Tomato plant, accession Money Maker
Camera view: tilt-top (135 deg); turntable rotation: 270 degrees
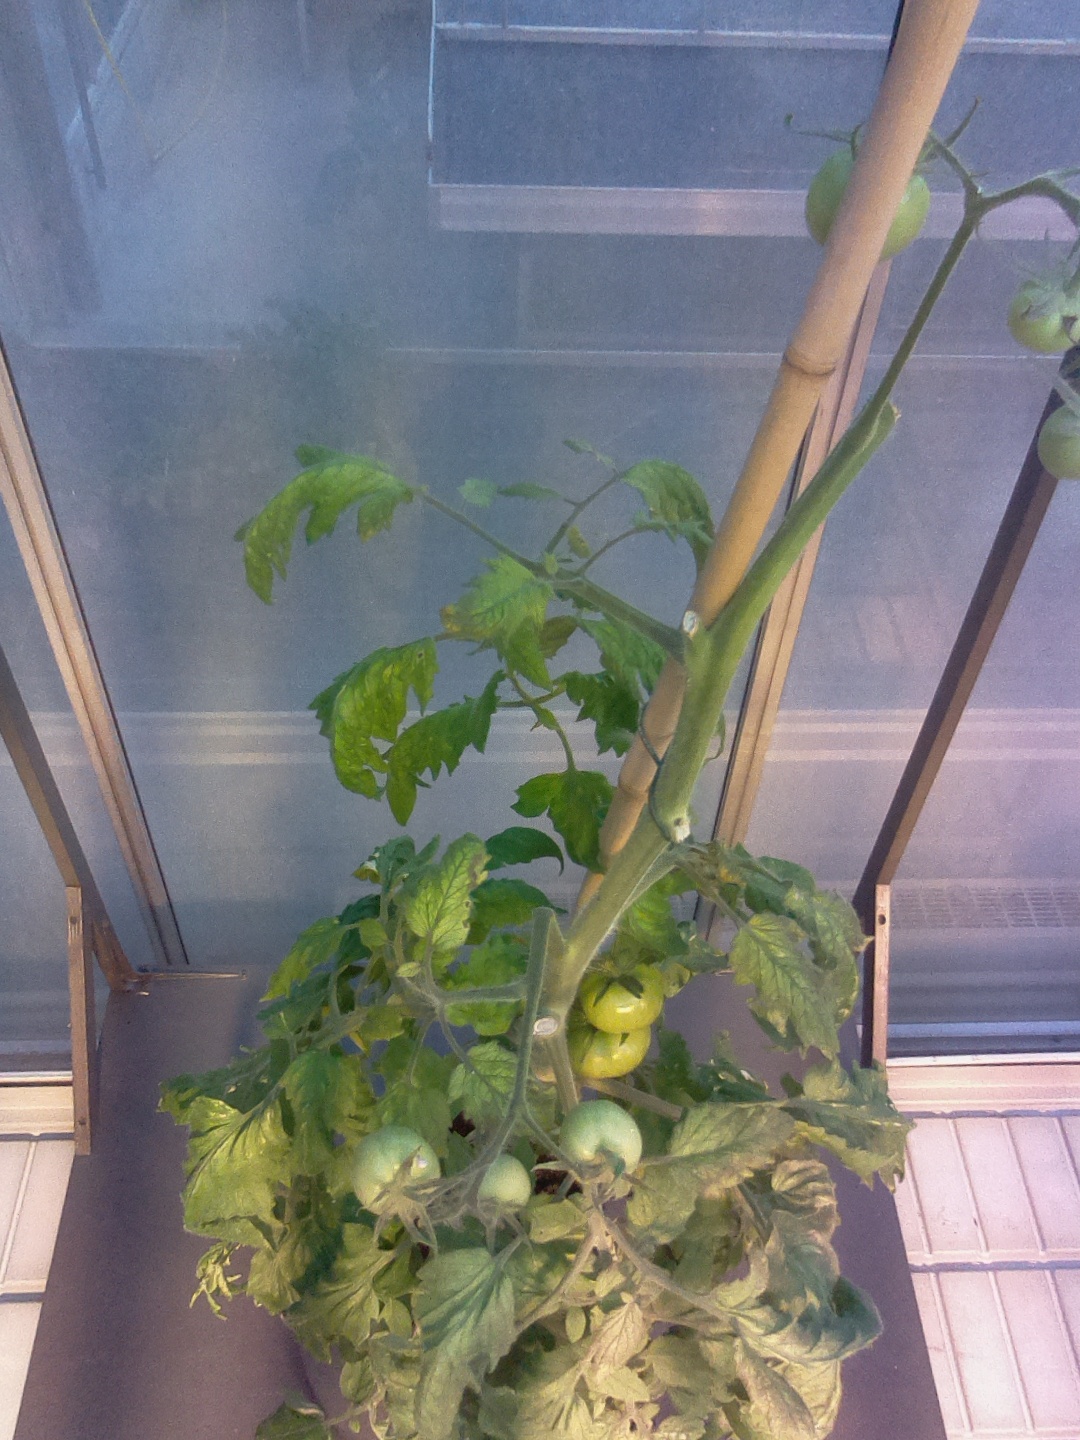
BBCH growth stage 78: 80% -90% of final fruit size